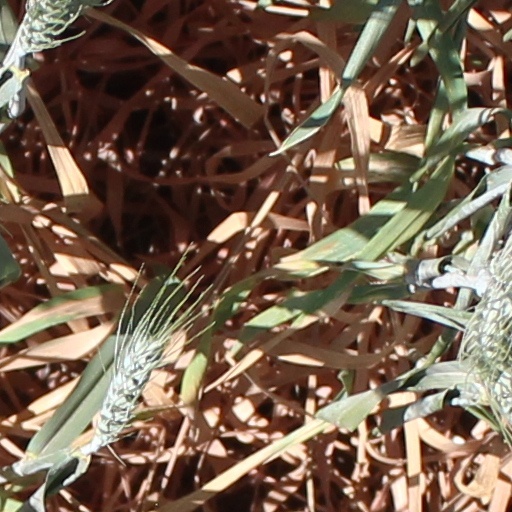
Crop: wheat